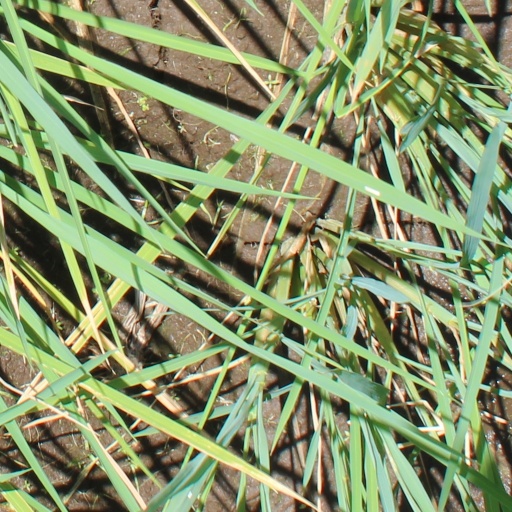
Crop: rice